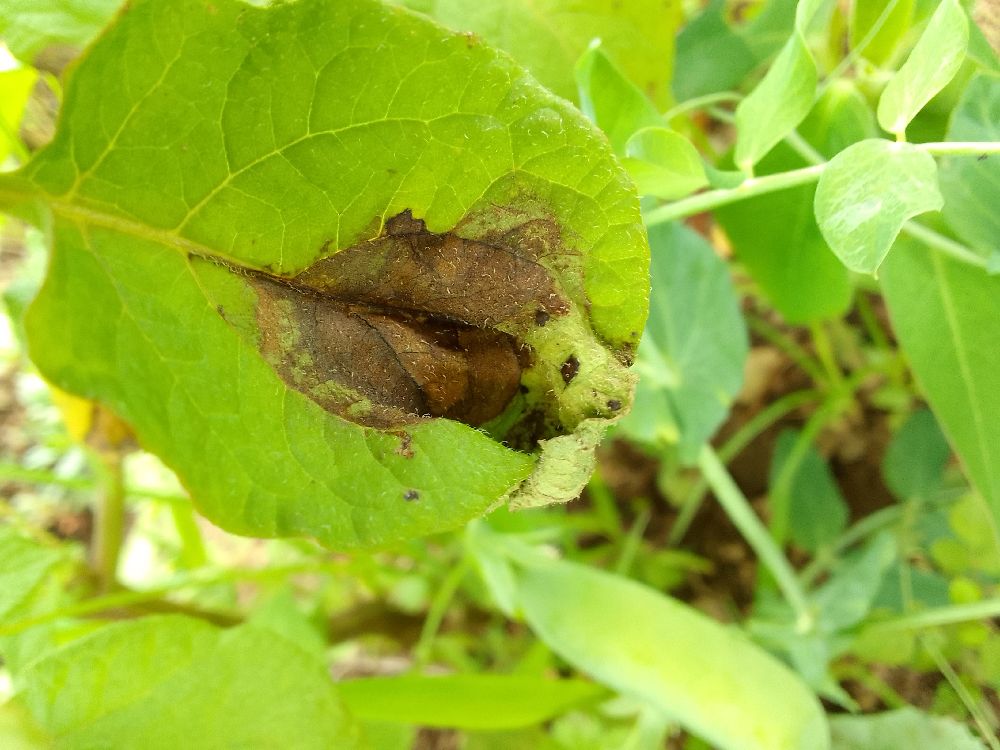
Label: Late blight